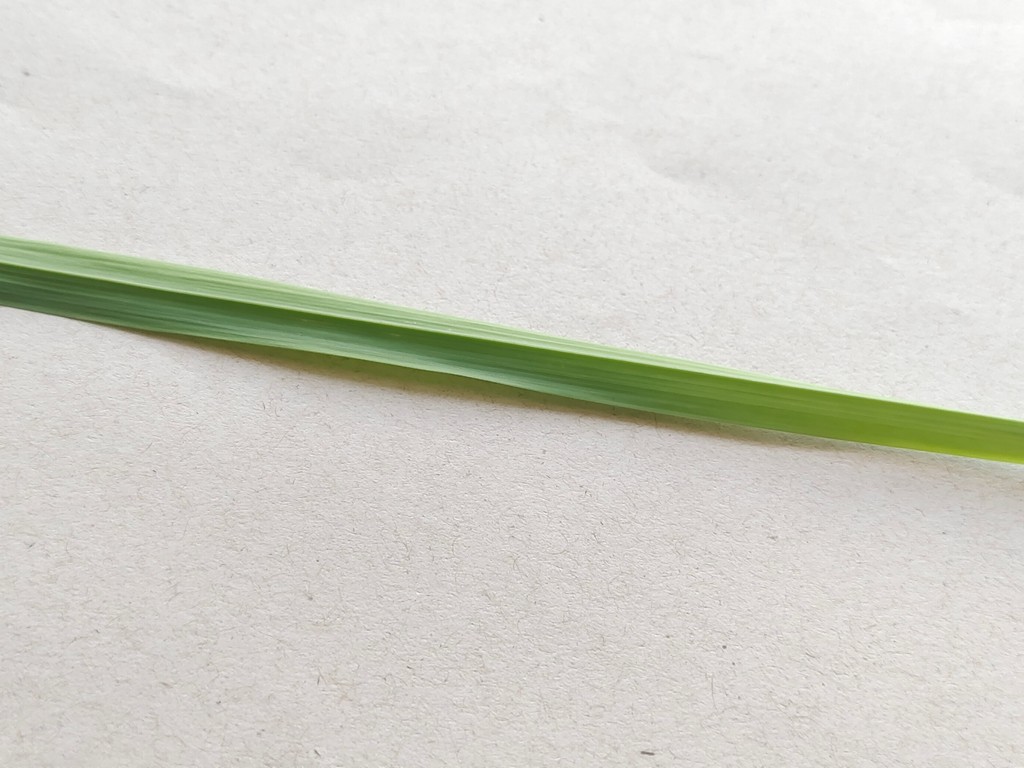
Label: Healthy